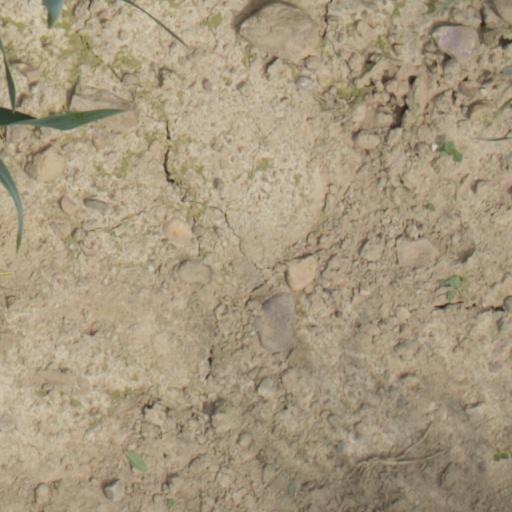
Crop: wheat